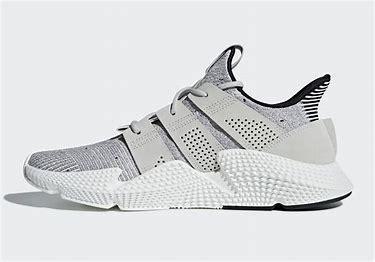
Brand: Adidas
Model: Prophere